Kalinga (region)

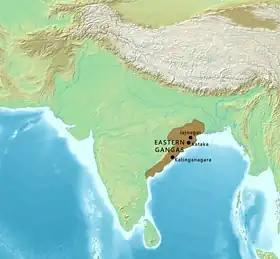
Territorial Extent Of Eastern Gangas

After the decline of the Mauryan Empire, the region came under the control of the Mahameghavahana family, whose king Kharavela described himself as the "supreme Lord of Kalinga". Kharavela was the greatest ruler of empire who ruled during the second or first century BCE and the primary source for his reign is sourced from the rock-cut Hathigumpha inscription. The inscription describes yearly records of his reign and also credits him with public infrastructure projects, welfare activities, patronage of the arts, and many military victories and also patronising religions such as Jainism while the inscription also describes him as a devotee of all religions.